John J. Voll

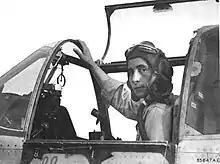
Capt. Voll in his P-51 Mustang

Voll's first kill was a Focke-Wulf Fw 190 on June 23 on a mission over Ploiești. On August 17, 1944, over Romania, while escorting B-24s on a bombing mission against the Ploiești oil refineries, a squadron mate of then Lieutenant Voll was forced to bail out near the Danube River. After covering his friend until he safely reached the ground, Voll pulled away from the crash site and spotted three Bf 109s. In the fierce air battle that ensued, Voll tallied two enemy fighters destroyed and one probable.